Vitsentzos Kornaros

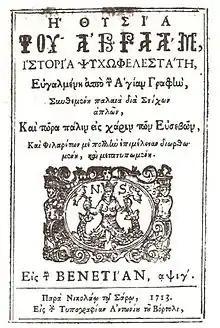
Cover of "The Sacrifice of Abraham" by Vitsentzos Kornaros (1713 edition)

Vitsentzos or Vikentios Kornaros ( or ) or Vincenzo Cornaro (March 29, 1553 – 1613/1614) was a Cretan poet of Venetian origin, who wrote the romantic epic poem "Erotokritos". He wrote in vernacular Cretan dialect (Cretan Greek), and was a leading figure of the Cretan School.